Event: Nepal Earthquake
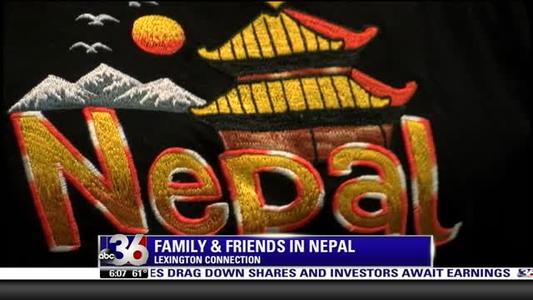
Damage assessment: no_damage